Video games in Iran

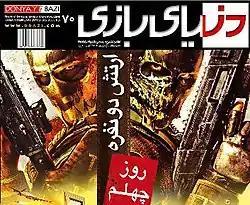
Cover of "Donya-ye Bazi", No. 70, February 2010

The first Iranian game console which was named as "Video Master" was released into market in 1976. Its production factory was situated in Isfahan. The next Iranian company in this field was called as "General Electronic kit", situated in Tehran, which in 1978 was producing a game console named as "TV Game".